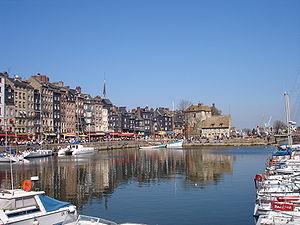
France, Calvados (14), Honfleur, église
Honfleur est une commune portuaire normande située sur la rive sud de l'estuaire de la Seine, en face du Havre, tout près du débouché du pont de Normandie.
Les Plus Beaux Détours de France est une association française de petites villes touristiques situées en dehors des grands axes routiers.
Le vieux bassin est un port situé au centre de la ville de Honfleur dans le département français du Calvados en région Normandie. Ses étroites maisons en ardoises se reflétant dans le bassin en font la principale attraction touristique de la ville.